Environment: real
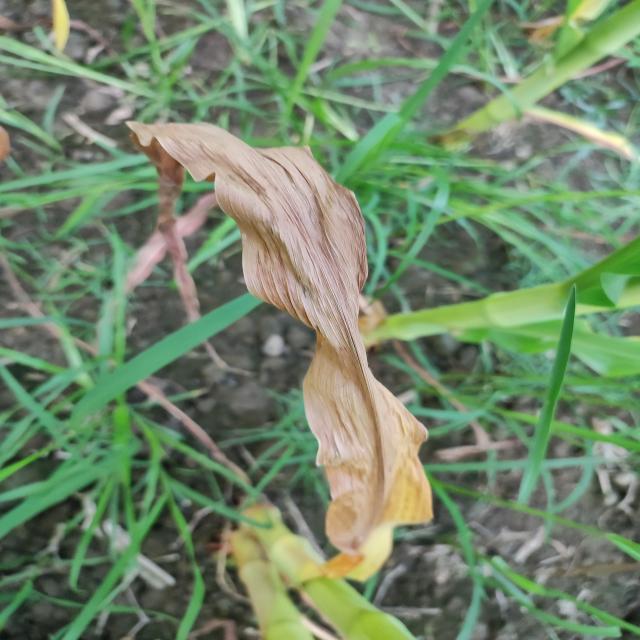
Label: nitrogen_deficiency